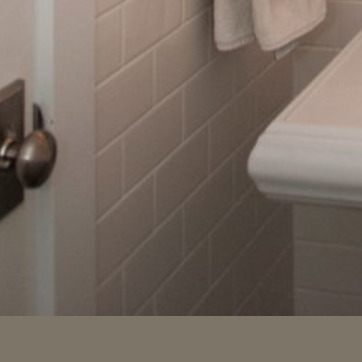
Material: tile